Petersen Tegl

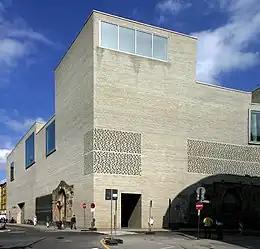
Kolumba Museum

The Kolumba brick was developed in collaboration with Swiss architect Peter Zumthor for the Kolumba Museum in Cologne in 2000. The long, slender brick is produced in 30 colours and has been sold to more than 30 countries and accounted for 15 % of the total It has also been used in the construction of the Royal Danish Playhouse in Copenhagen.